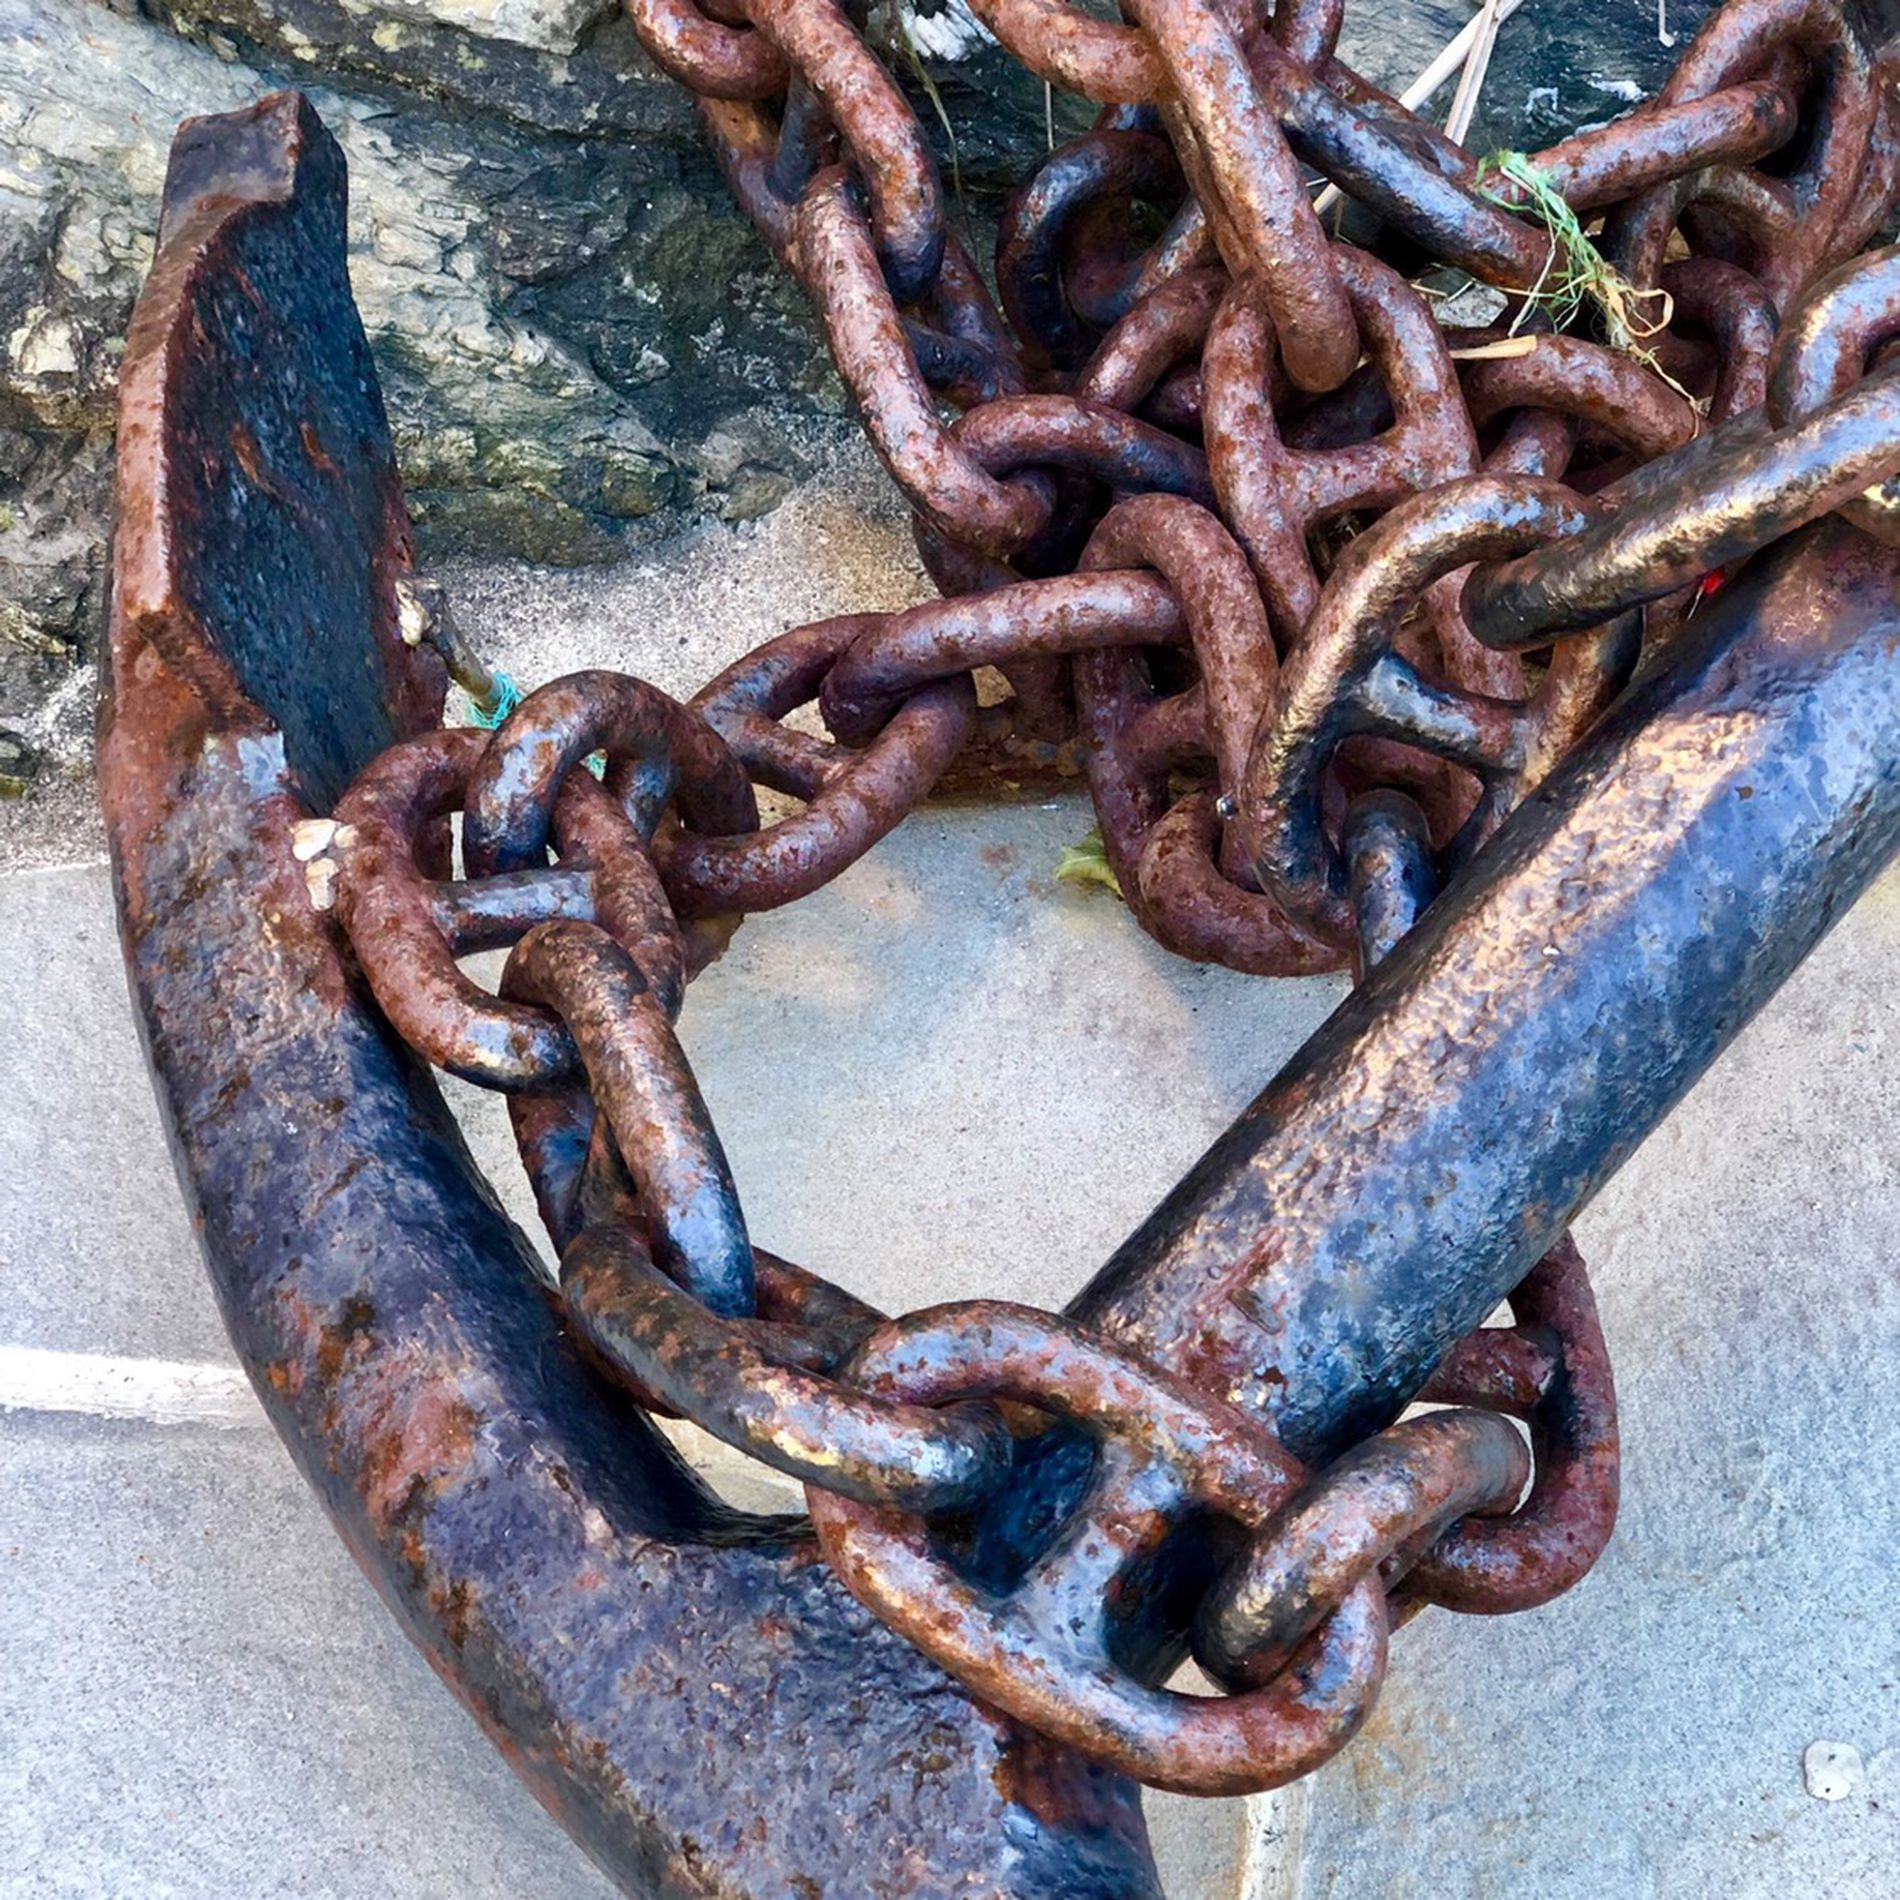
Rusted Chains.
A close-up of a heavily rusted anchor entangled with thick, corroded chains, resting on a worn surface with traces of grass.
The picture is a close-up of a rusty, old anchor intertwined with faded chains. The shot is taken somewhat higher, showcasing the rough texture and rust. The atmosphere is weathered and aged, giving a sense of wear and tear. The hues are earthy tones—rich browns, oranges, and grays—exaggerating over the faded green of small clumps of grass.
Labels: Corrosion, Rust, Car, Transportation, Vehicle, Chains, wall, rock, Concrete floor, Anchor, Pavement Surface
Camera: Apple iPhone X
Lens: iPhone X back dual camera 6mm f/2.4
Aperture: F2.4
Exposure: 1/60 sec
ISO: 50
Focal length: 6